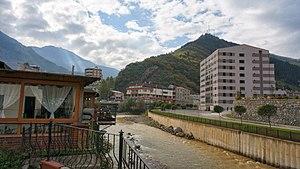
Maçka est une ville et un district de la province de Trabzon dans la région de la mer Noire en Turquie.